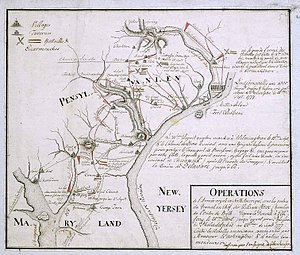
Philadelphiafelttoget / Valley Forge og Monmouth
Hessisk kort over kampagnen fra den 25. august til den 26. september 1777
Philadelphiafelttoget var en britisk offensiv i den Amerikanske uafhængighedskrig. Felttoget var kontrolversielt, for godt nok erobrede William Howe de revolutionæres hovedstad Philadelphia, men han gik langsomt frem og støttede ikke det samtidige Saratogafelttog, som endte i en katastrofe for briterne. General Howe tog sin afsked under besættelsen af Philadelphia og blev erstattet med sin næstkommanderende Henry Clinton, som evakuerede sine styrker fra Philadelphia for at forstærke styrken i New York.